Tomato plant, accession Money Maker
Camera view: bottom (45 deg); turntable rotation: 30 degrees
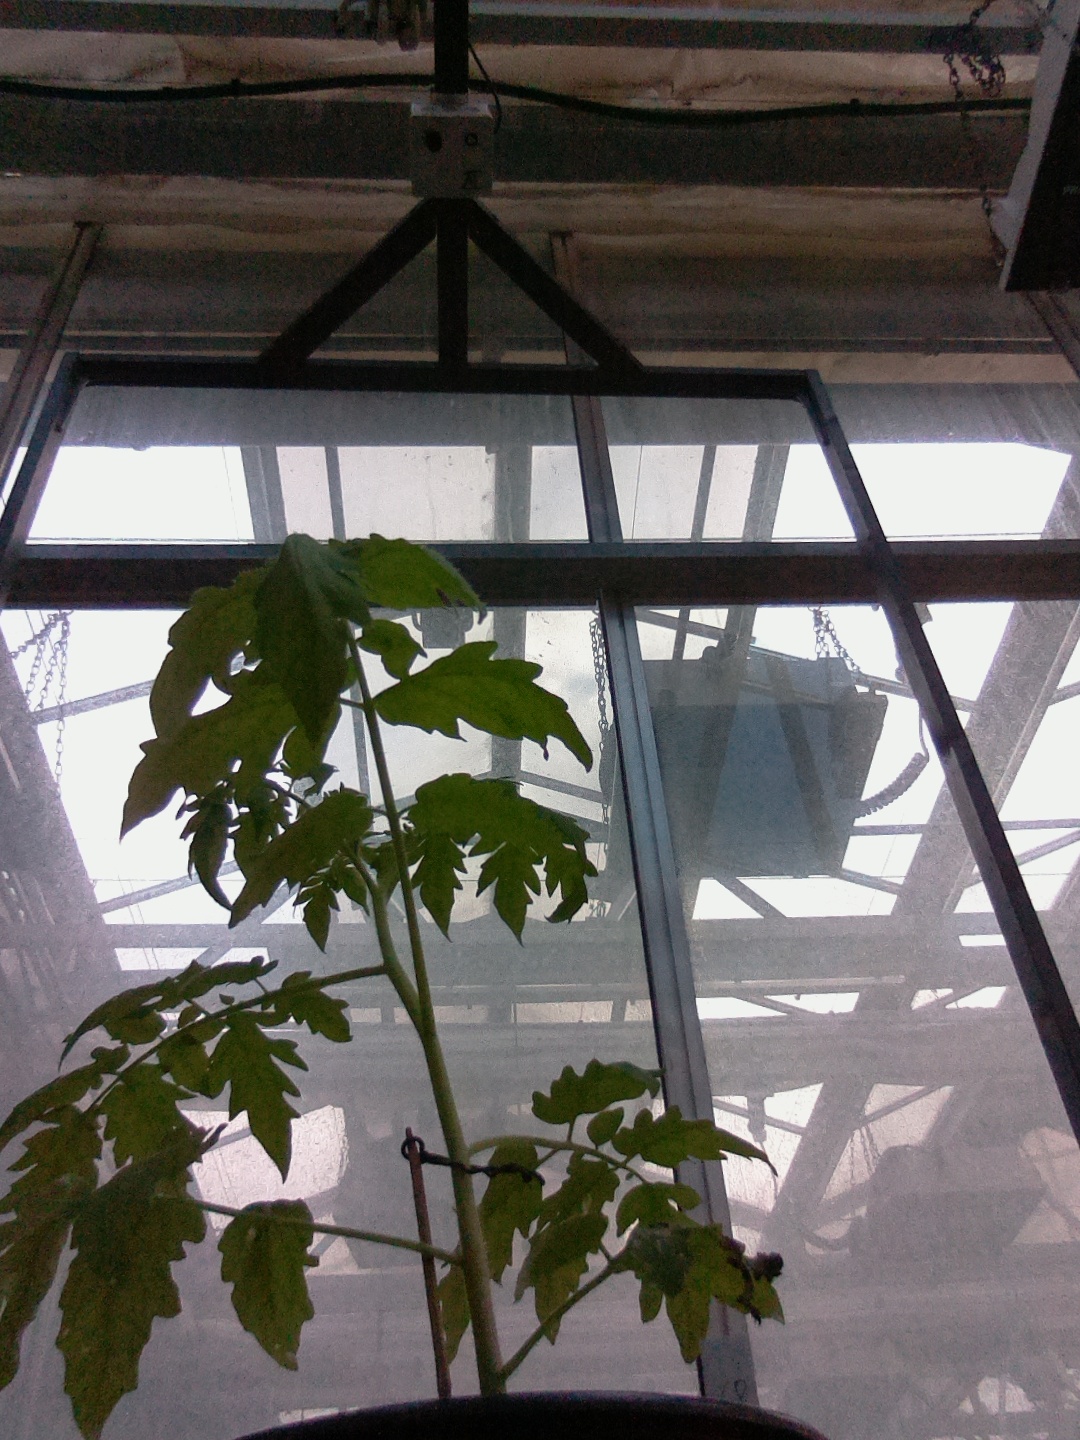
BBCH growth stage 13: 6 of true leaves visible